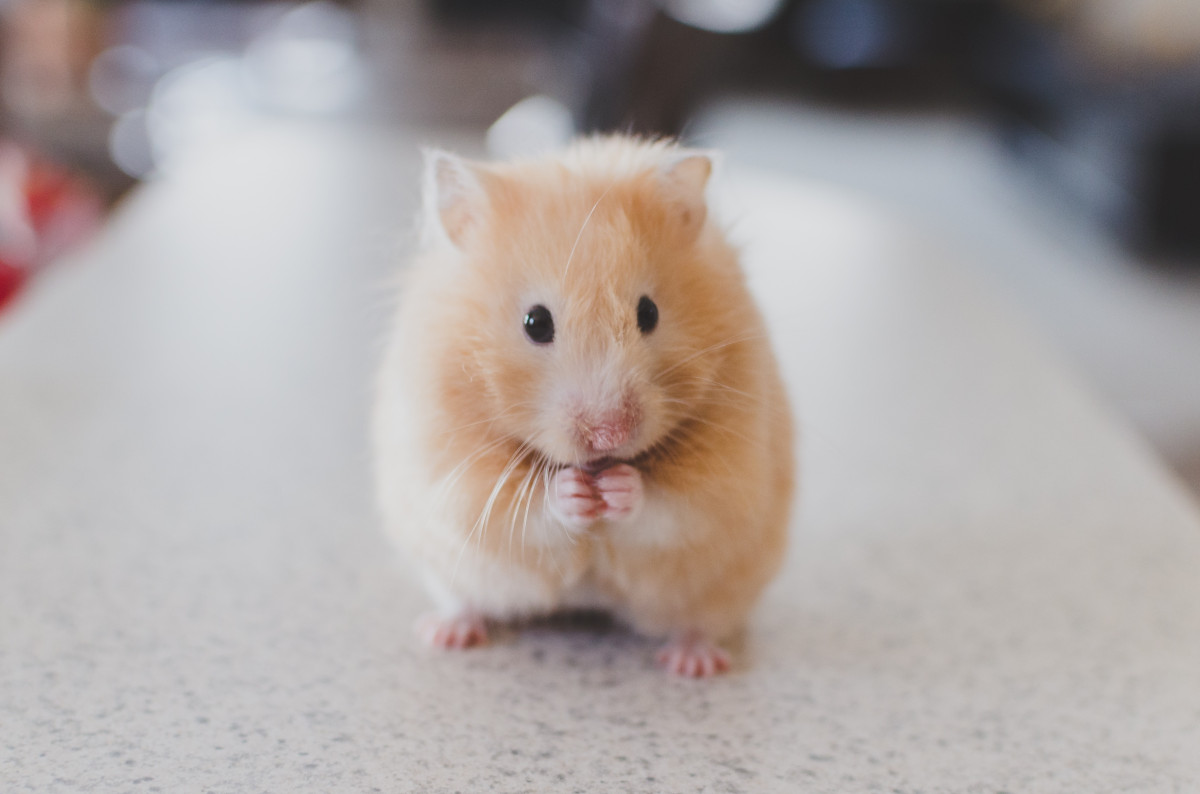
Tags: cute, pet, mammal, hamster, rodent, guinea pig, whiskers, vertebrate, gerbil